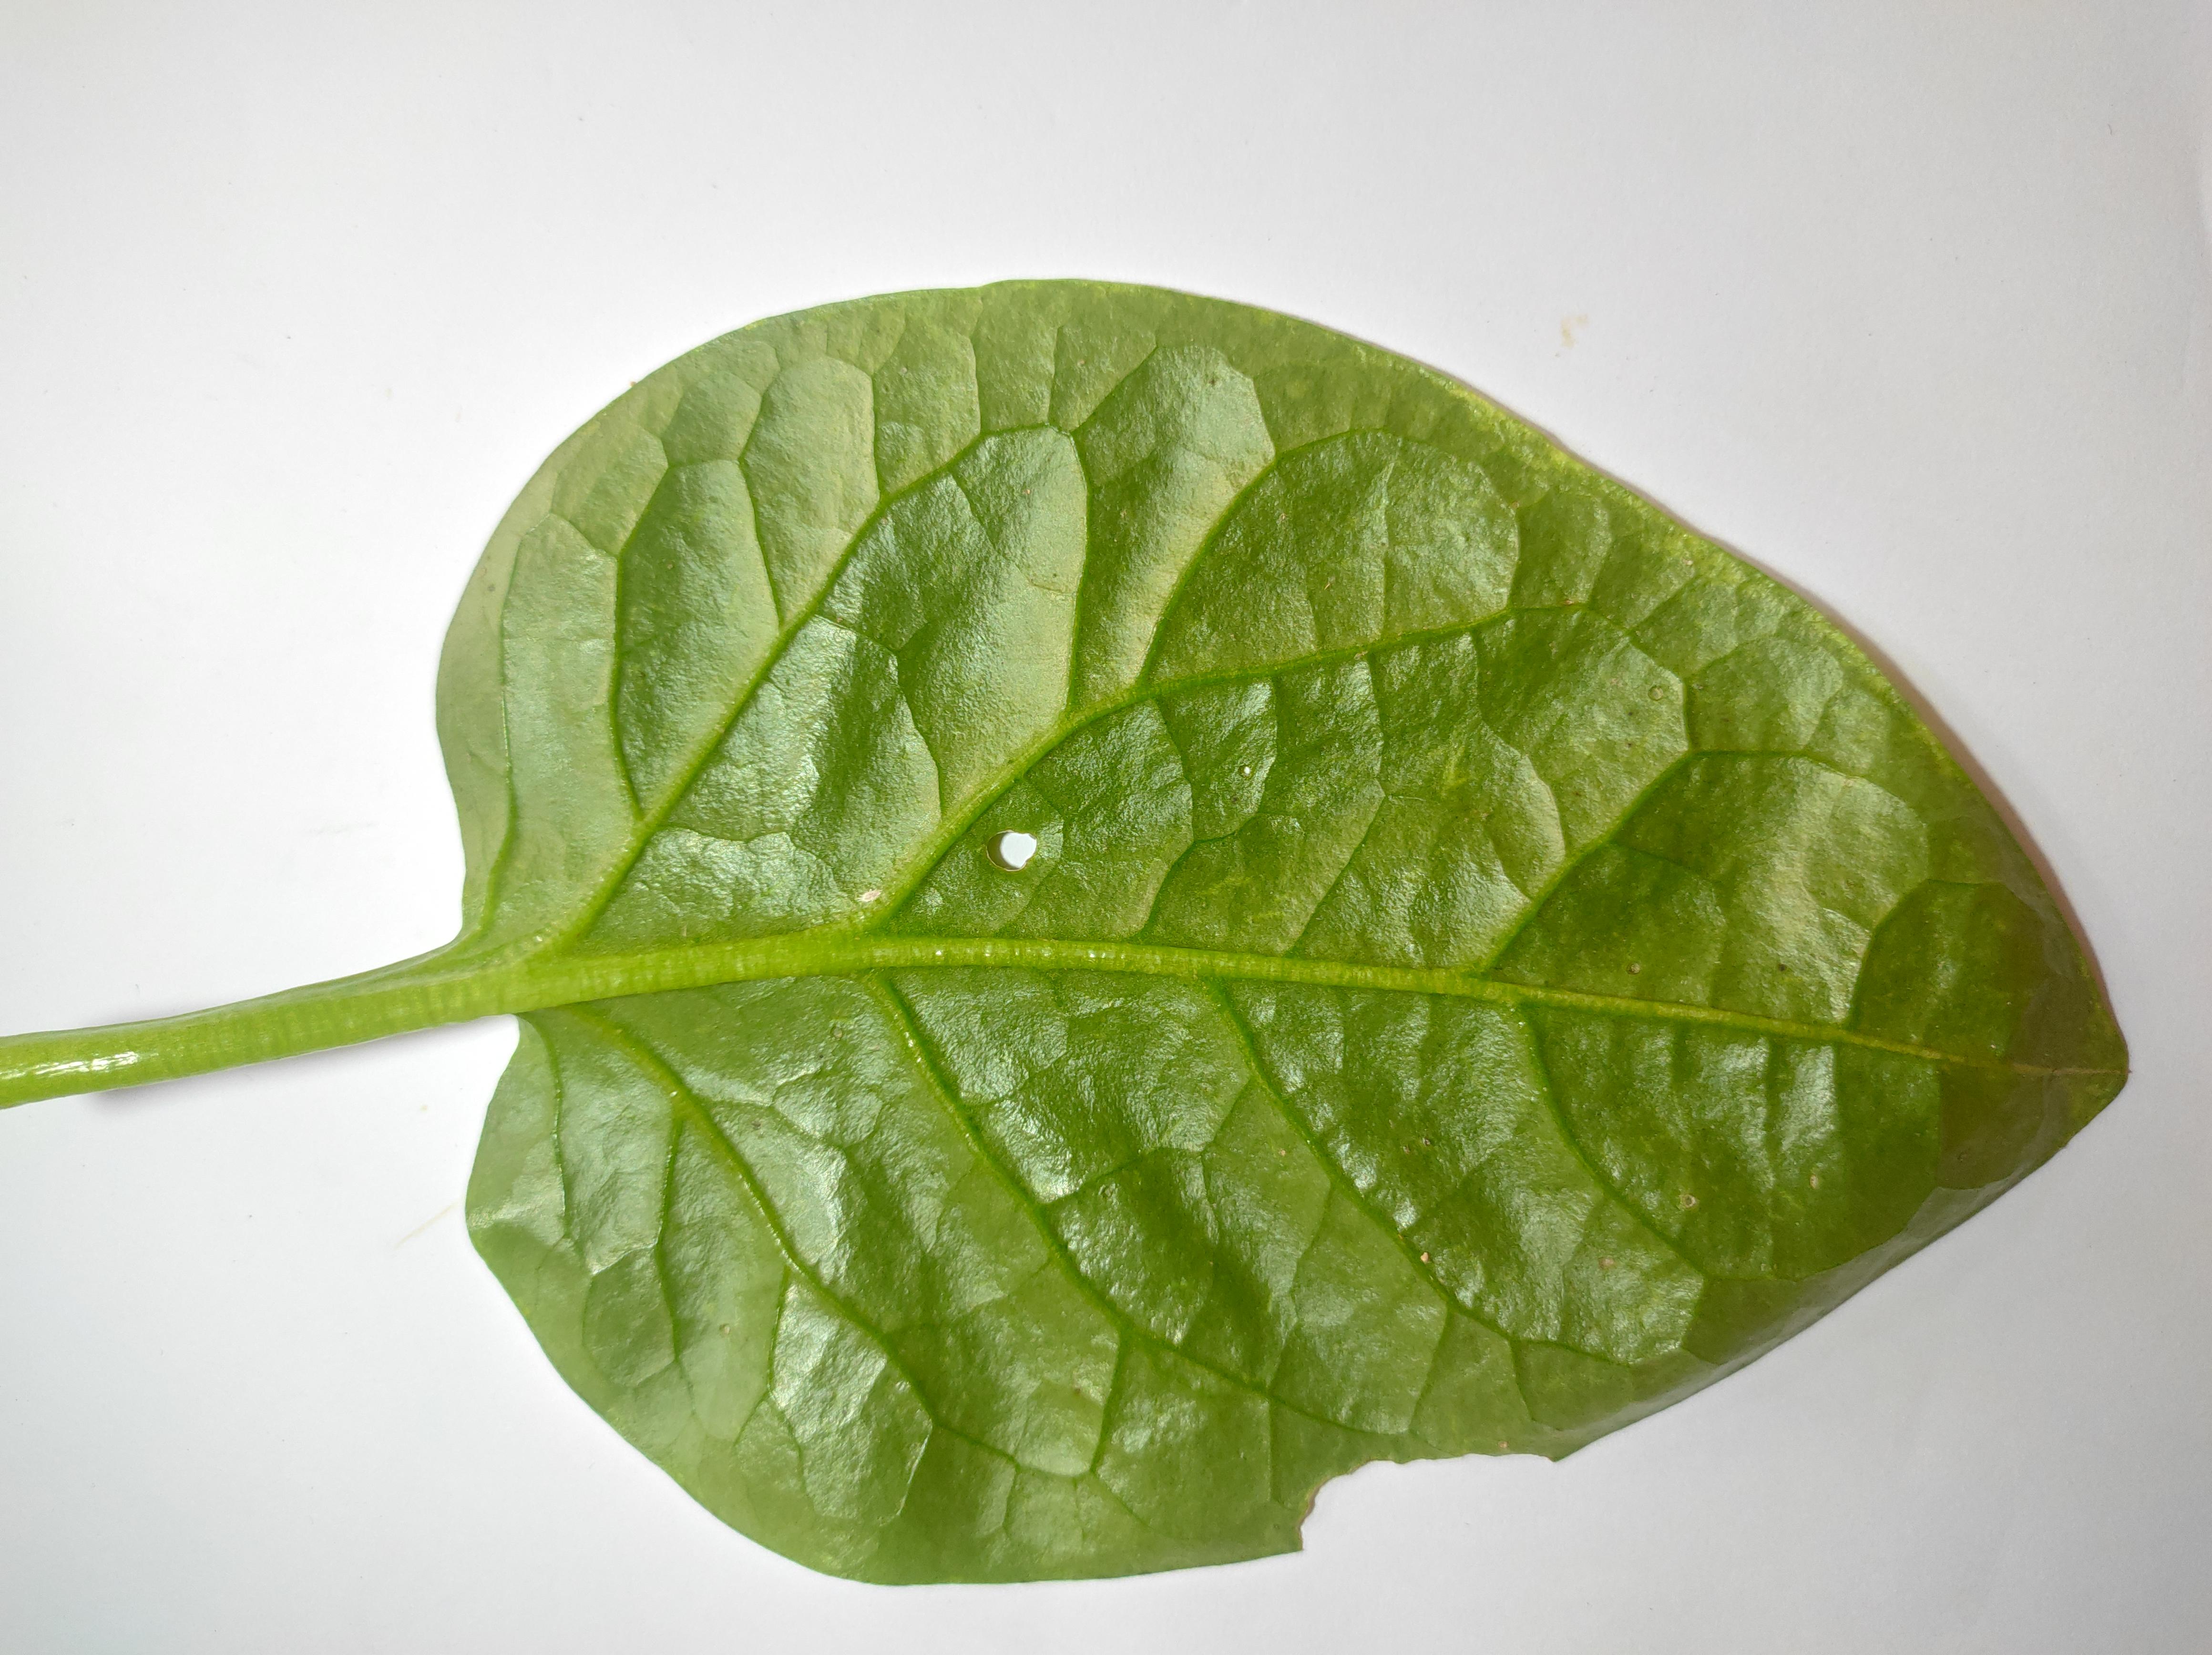
Label: healthy